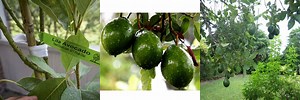
Label: Avocado